Workers for the Good Lord

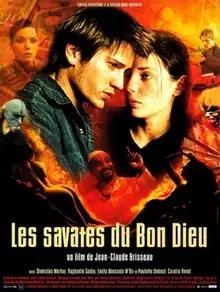
Theatrical release poster

Workers for the Good Lord is a 2000 French crime comedy-drama film written and directed by Jean-Claude Brisseau, starring Stanislas Merhar, Raphaële Godin, Emil Abossolo-Mbo, Paulette Dubost and Coralie Revel. The film was chosen by "Cahiers du Cinéma" as one of the 10 best pictures of 2000.